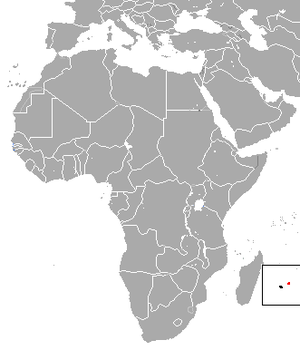
Cette liste commentée recense la mammalofaune à La Réunion. Elle répertorie les espèces de mammifères réunionnais actuels et celles qui ont été récemment classifiées comme éteintes. Cette liste comporte 44 espèces réparties en neuf ordres et 21 familles, dont une est « éteinte », trois sont « en danger », quatre sont « vulnérables » et douze ont des « données insuffisantes » pour être classées. À l'échelle française, par la liste rouge de l'UICN France, ces mammifères n'ont pas forcément les mêmes statuts que précédemment : une est « éteinte », une autre est « en danger critique d'extinction », une est « en danger », une autre est « quasi menacée », six ont des « données insuffisantes » pour être classées et vingt sont « non applicables ».